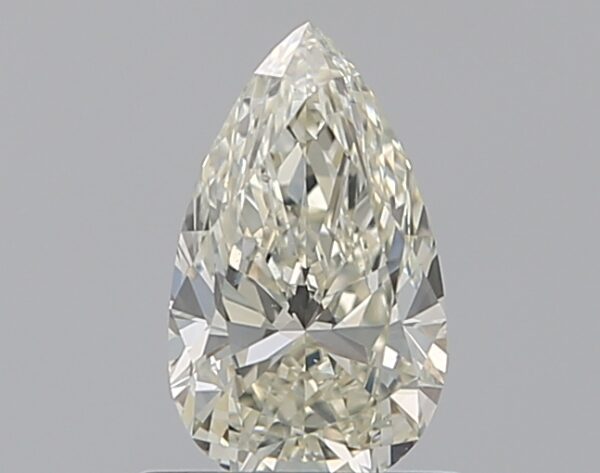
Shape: pear
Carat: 0.72
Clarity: SI1
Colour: K
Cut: EX
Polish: EX
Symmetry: EX
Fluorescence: F
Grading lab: GIA
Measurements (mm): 8.08 x 4.76 x 2.99